Amar Demais

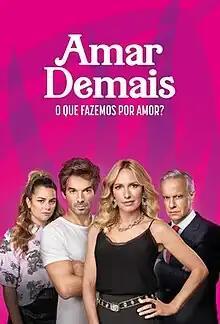
""O que fazemos por amor?"" (Portuguese)""What do we do for love?"" (English)

Amar Demais (English: "Unlimited Love") is a Portuguese telenovela broadcast and produced by TVI. It is written by Maria João Costa. The telenovela premiered on 14 September 2020 and ended on 24 September 2021. It is recorded between Lisbon and Faial Island.